River Trent

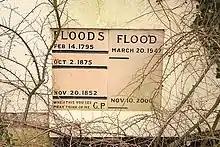
Flood marks at Girton showing the height of the 1795 flood and others

One of the earliest recorded floods along the Trent was in 1141, and like many other large historical events was caused by the melting of snow following heavy rainfall, it also caused a breach in the outer floodbank at Spalford. Some of the earliest floods can be assessed by using Spalford bank as a substitute measure for the size of a particular flood, as it has been estimated that the bank only failed when flows were greater than , the bank was also breached in 1403 and 1795.